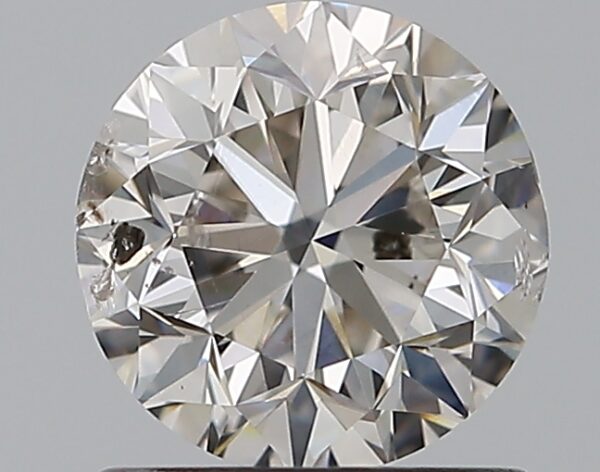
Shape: round
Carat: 1
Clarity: SI2
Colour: H
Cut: GD
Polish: EX
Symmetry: VG
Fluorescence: N
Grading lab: IGI
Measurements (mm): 6.16 x 6.08 x 4.04